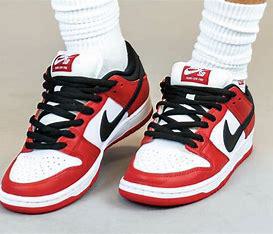
Brand: Nike
Model: SB Dunk Pro